Lasse Gjertsen

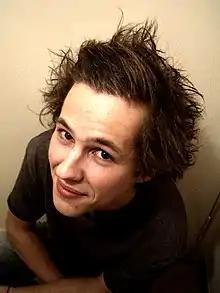
Gjertsen in 2005

Lasse Gjertsen (born 19 July 1984) is a Norwegian animator, musician, and videographer. He is best known for his short pieces "Hyperactive" and "Amateur", big hits in the early years of YouTube, which strung together short clips of video to create a unique form of video akin to stop-motion animation. His "Hyperactive" video has over 8.9 million views and his "Amateur" video has over 16 million views.